K. R. Mohanan

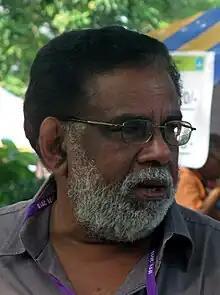
K R Mohanan

K. R. Mohanan (11 December 1947 – 25 June 2017) born at thiruvathra Chavakadu Thrissur was a Malayalam film director best known for his critically acclaimed works, "Ashwathama" (1978), "Purushartham" (1987) and "Swaroopam" (1992). He studied at the Pune Film Institute. Mohanan was the Chairman of Kerala State Chalachitra Academy from 2006 to 2011 and the Director of International Film Festival of Kerala. He died of serious illness on June 25, 2017, aged 69.